Plumbylene

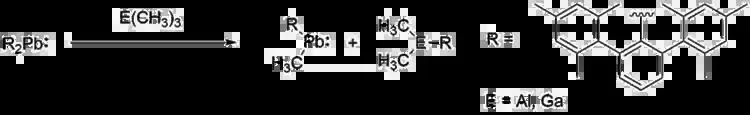
Metathesis reaction between RPb and E(CH) (E = Al, Ga). In this example, the plumbylene formed dimerizes into a diplumbene

Plumbylenes bearing different substituents can also undergo transmetallation and exchange substituents, with the driving force being the relief of steric strain and the low Pb-C bond dissociation energy.